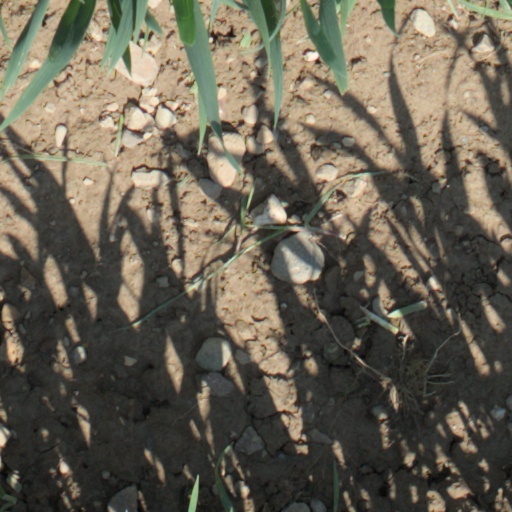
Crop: wheat